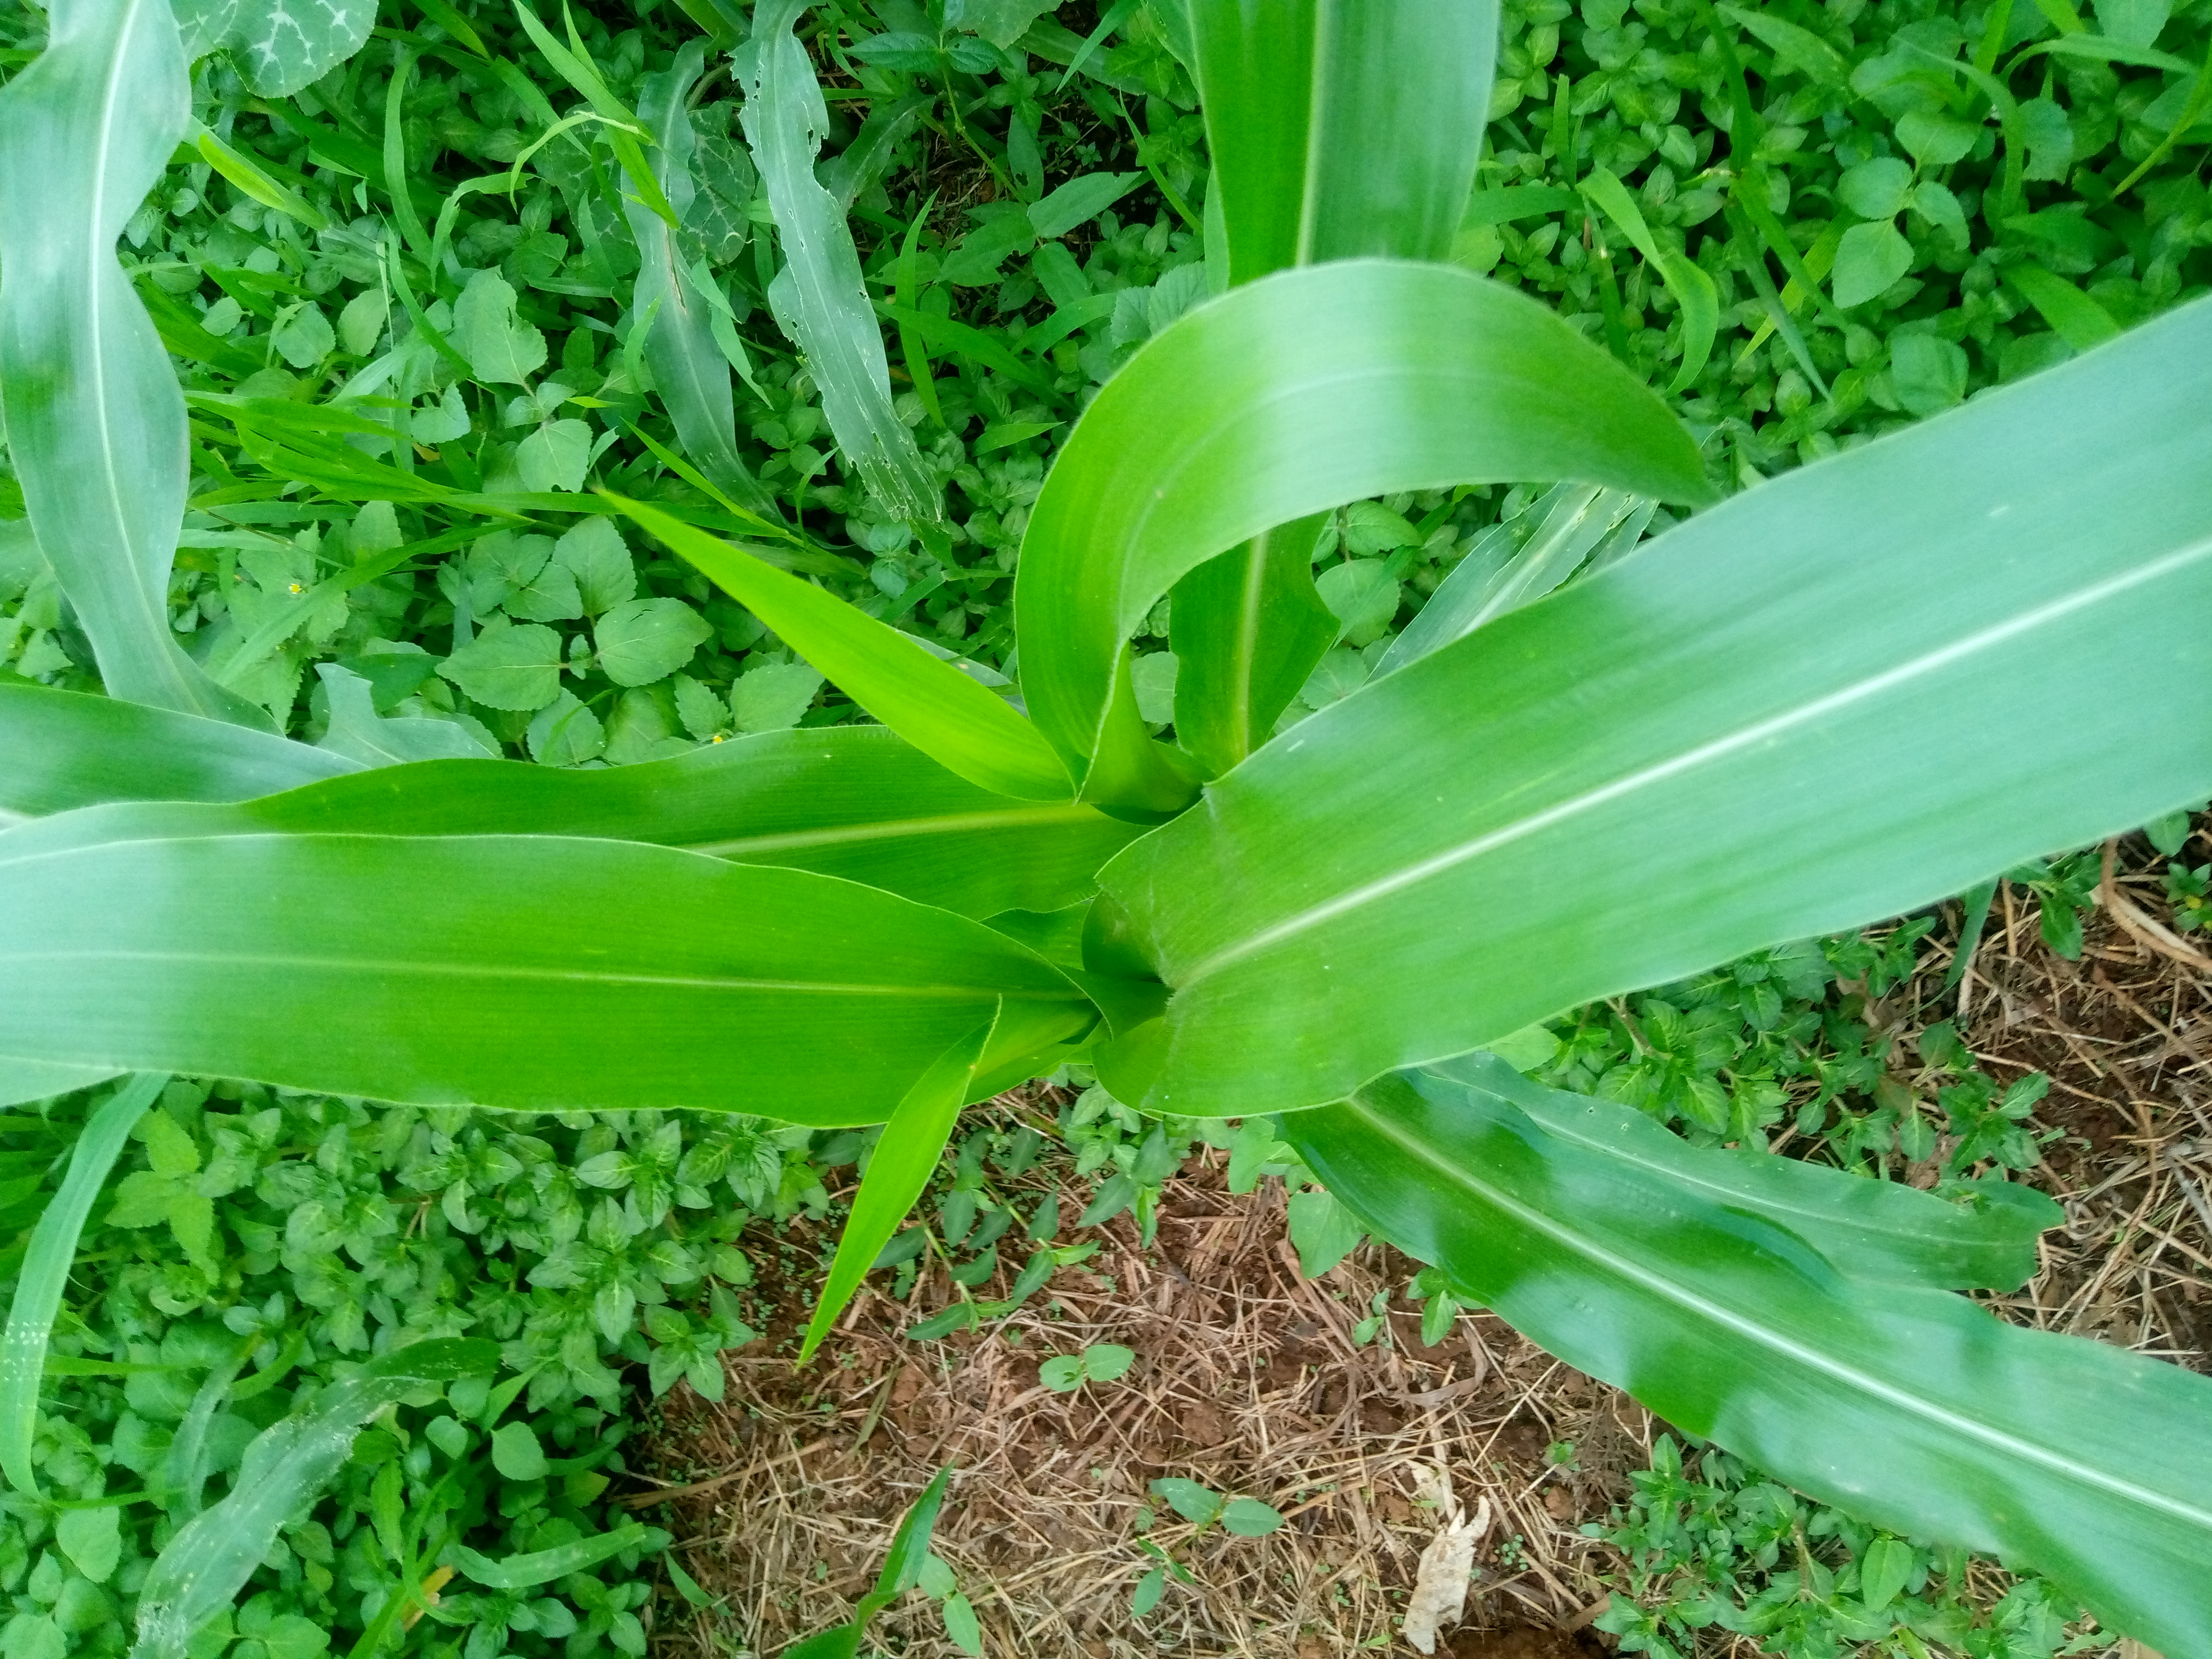
Label: healthy